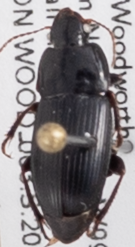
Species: Harpalus opacipennis
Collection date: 2019-07-16
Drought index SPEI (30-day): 1.45
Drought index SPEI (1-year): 1.118
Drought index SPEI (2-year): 0.698